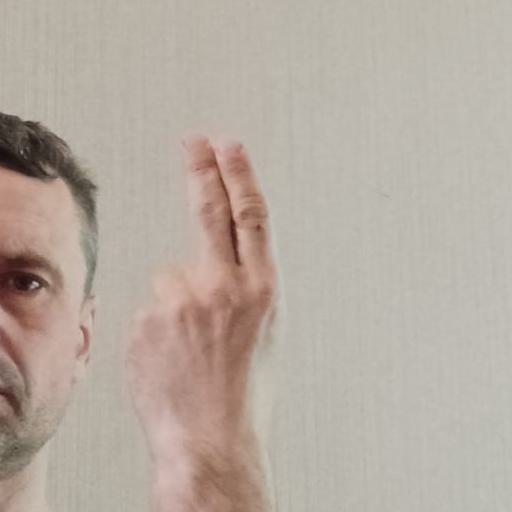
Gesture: two_up_inverted